Dina Powell

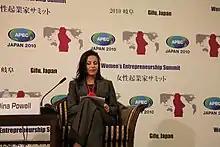
Powell as a panelist at the 2010 APEC Women's Entrepreneurship Summit in Japan.

Beginning in January 2003, Johnson moved up and elsewhere in the administration and Powell took on his role, thereby serving as the Assistant to the President for Presidential Personnel, a senior staff position at the White House. In this role, she was responsible for assisting the President on the appointments of the cabinet, subcabinet and ambassadorial positions across the U.S. Government. She had a staff of 35 reporting to her; once the second term of the Bush presidency began in January 2005, was part of hiring some 4,000 people. She participated in some of the recommendations process as well as processing the applications. At age 29, she was the youngest person ever to hold this position.